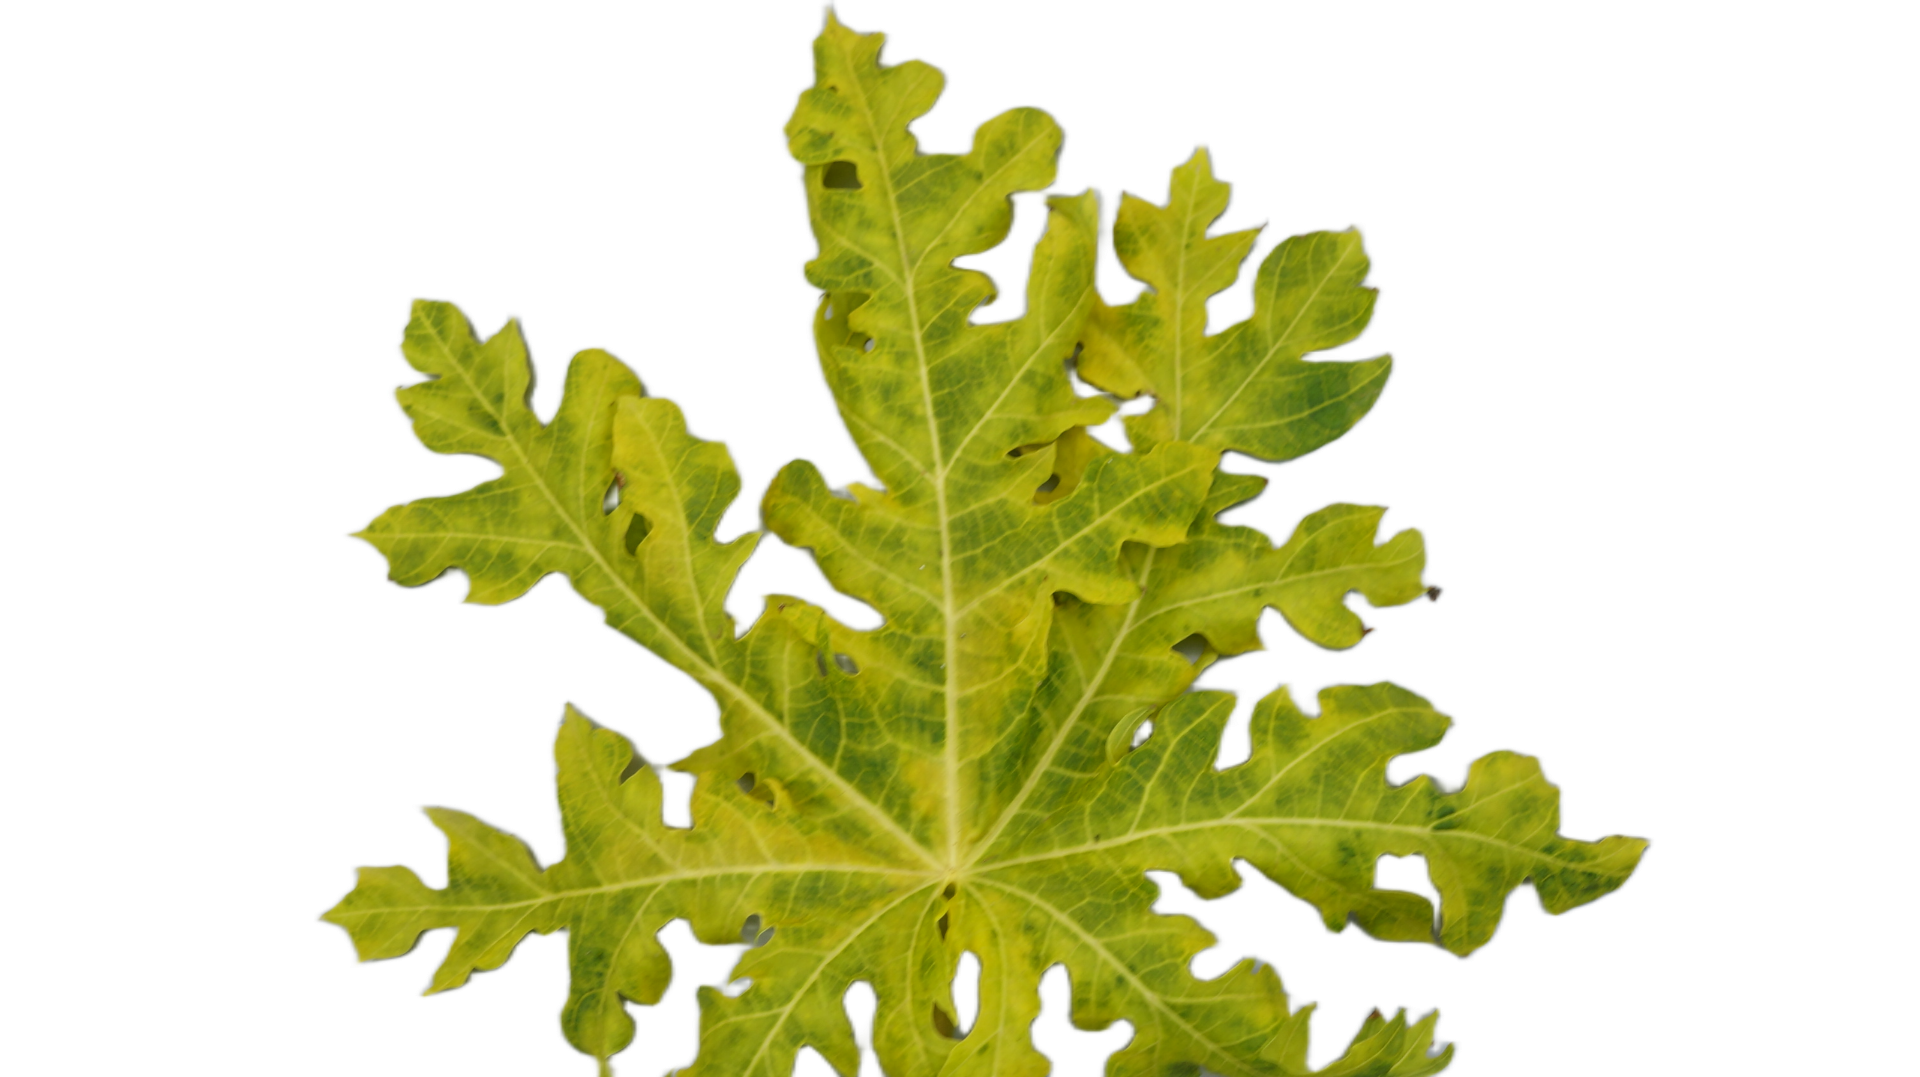
Crop: Papaya
Label: Mosaic_Virus